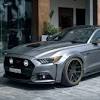
Vehicle type: Cars